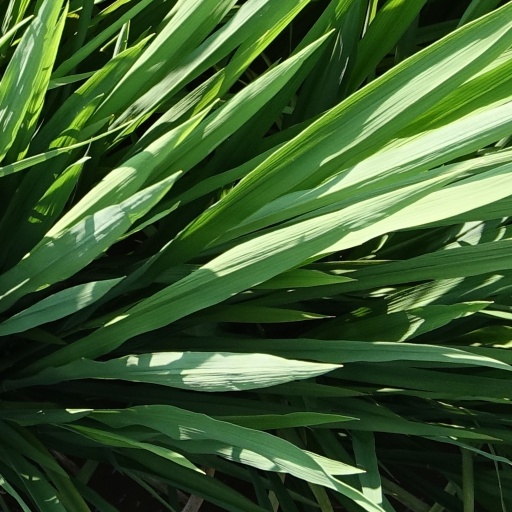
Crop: rice